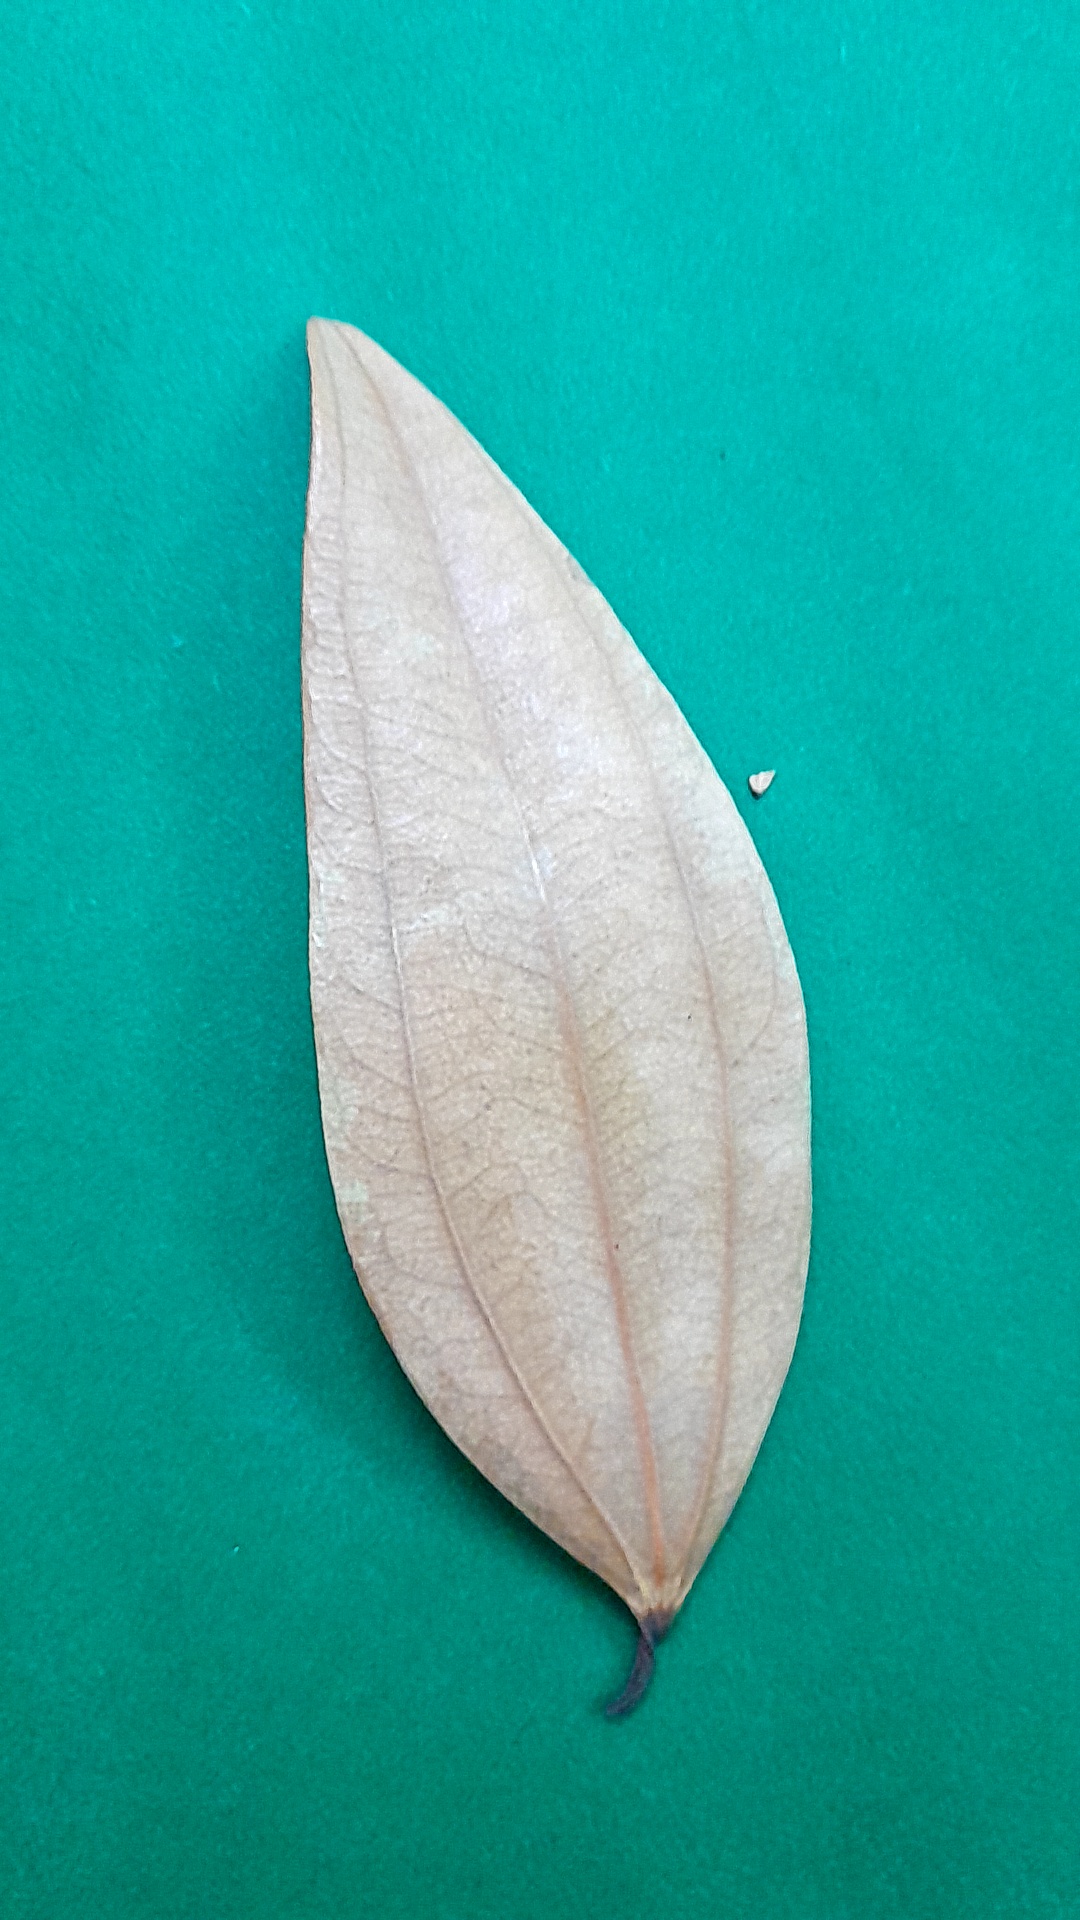
Label: Dry Leaf